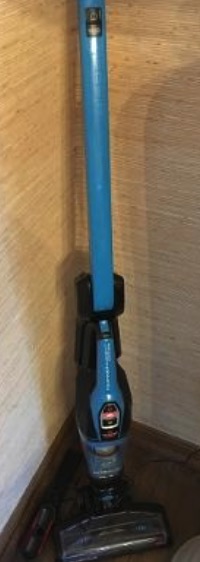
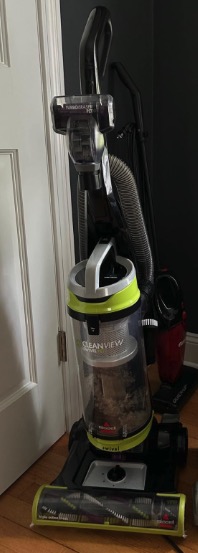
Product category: items_vacuum
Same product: no